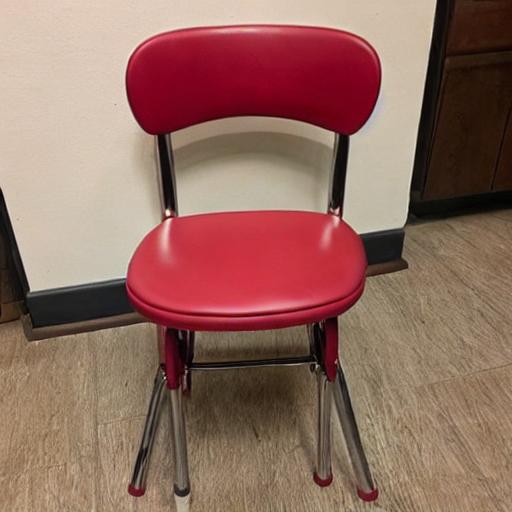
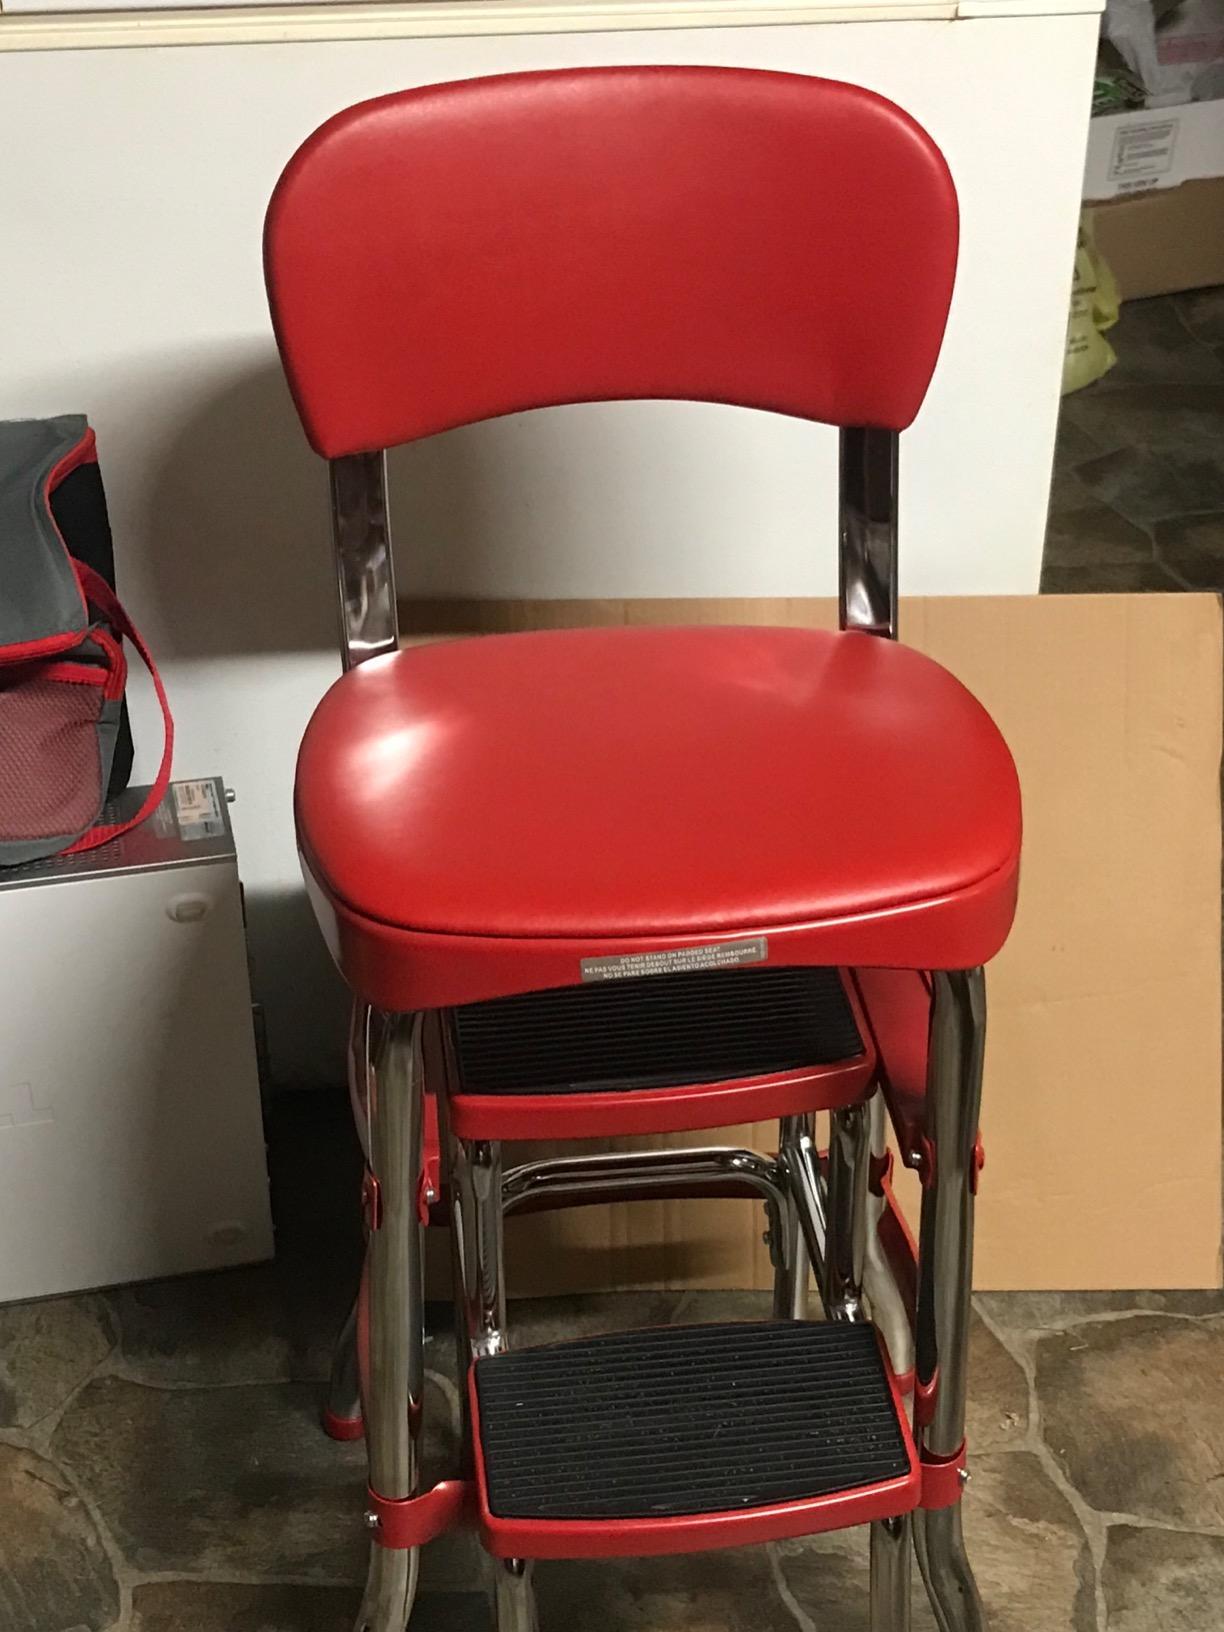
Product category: items_chair
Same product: no